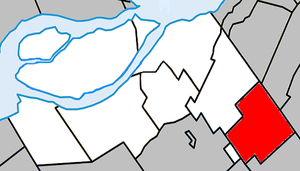
Localisation de Saint-Urbain-Premier dans la MRC de Beauharnois-Salaberry.